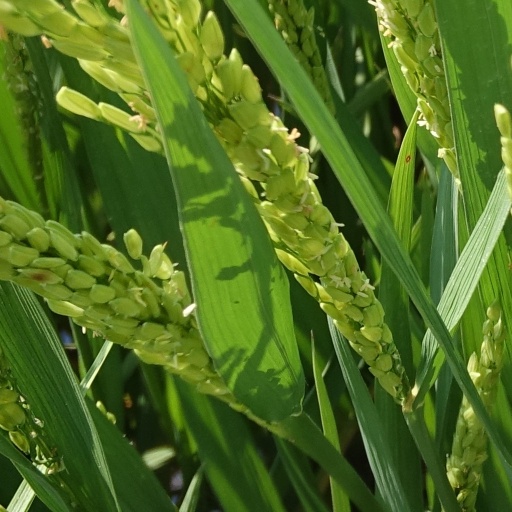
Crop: rice